Ted Leo and the Pharmacists

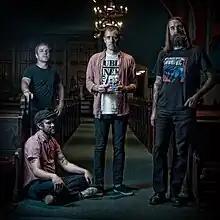

Ted Leo and the Pharmacists (sometimes written Ted Leo/Pharmacists, Ted Leo + Pharmacists, or shortened to TL/Rx) are an American rock band formed in 1999 in Washington, D.C. They have released six full-length studio albums and have toured internationally. Though the group's lineup has fluctuated throughout their career, singer/guitarist Ted Leo has remained the band's main songwriter, creative force, and only constant member. The group's music combines elements of punk rock, indie rock, art punk, traditional rock, and occasionally folk music and dub reggae. Their most recent album, "The Brutalist Bricks", was released on March 9, 2010.